Tom Ross (producer)

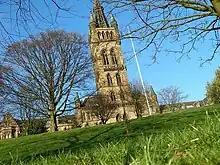
University of Glasgow

He began his BBC career as a News Trainee in London - part of an intake of six trainee journalists that included David Davies, later Executive Director of the Football Association, and Brian Hanrahan the BBC Correspondent famous for the "I Counted Them Out, I Counted Them Back" report during the Falklands War.